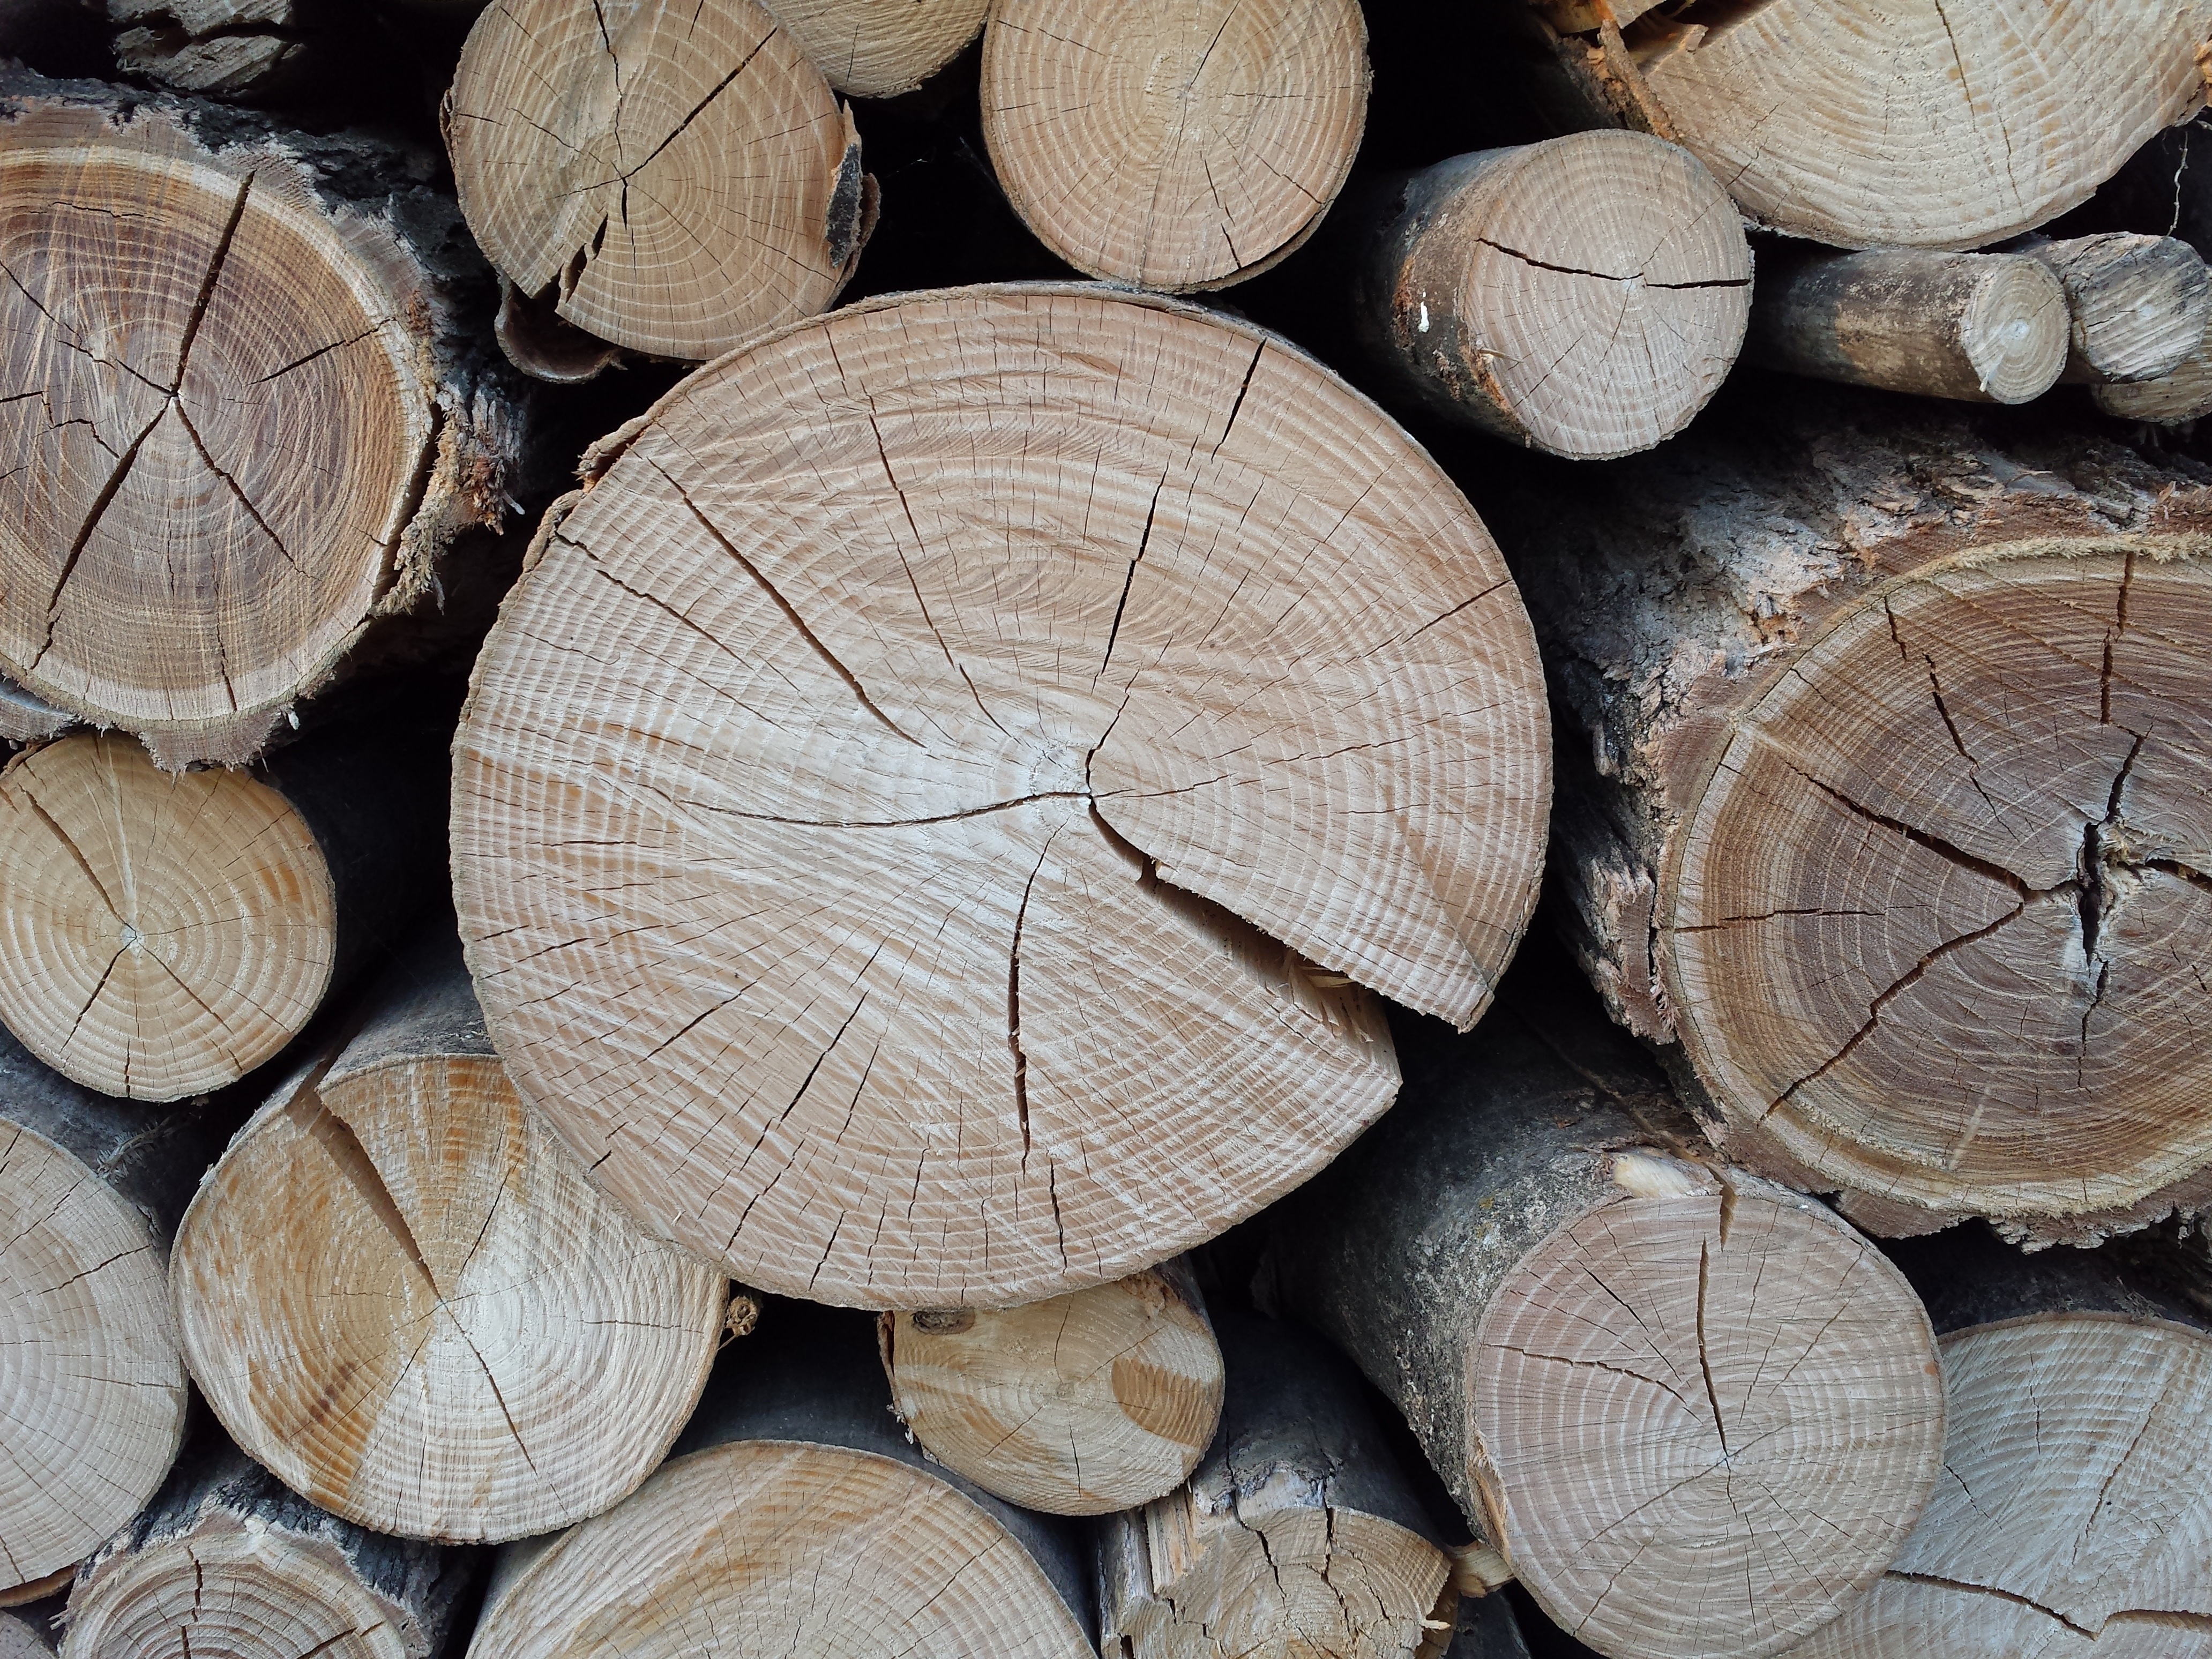
tree, plant, wood, trunk, produce, lumber, circle, trees, coconut, woodcutter, man made object